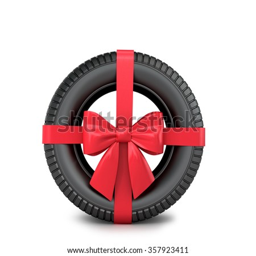
car tire wrapped gift ribbon and bow on a white background .